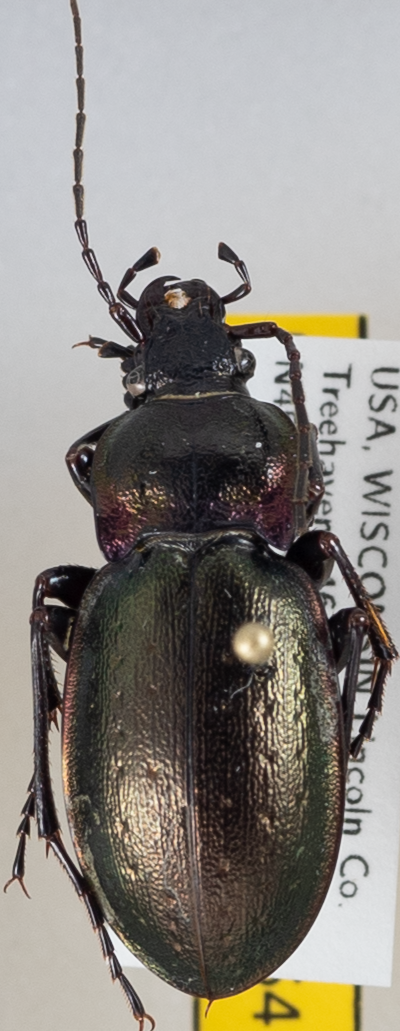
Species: Carabus nemoralis nemoralis
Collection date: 2018-08-28
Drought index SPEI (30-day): -0.54
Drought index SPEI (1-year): -0.39
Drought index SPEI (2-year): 1.13